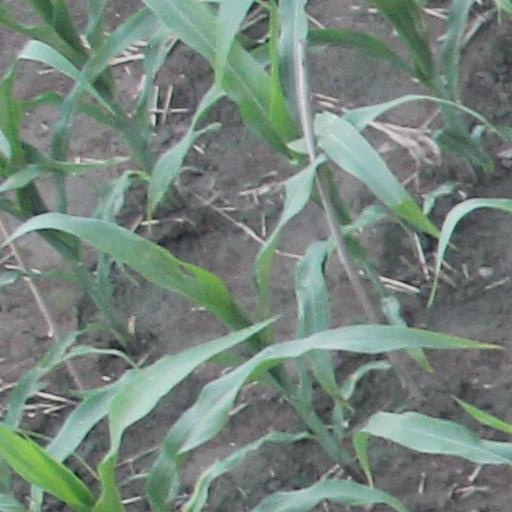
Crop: maize; corn